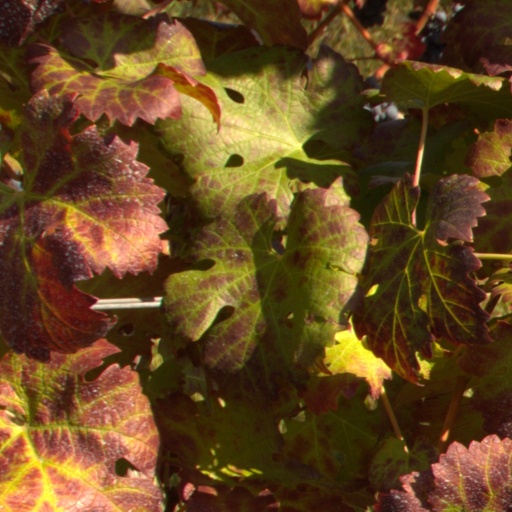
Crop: grape